Río Tinto Minera

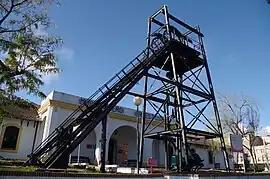
Façade of the Mining Museum.

In 1989, RTM passed into the hands of Ercros, along with the rest of the companies of the former ERT group. This situation did not last long, as Ercros sold its stake in Rio Tinto Minera to the US company Freeport-McMoRan in 1993, shortly after having declared suspension of payments. Freeport-McMoRan proceeded to break up the business into new companies: while Rio Tinto Minera continued to operate the Rio Tinto deposits, the Huelva smelter was left to . By that time, Corta Atalaya had ceased to operate and only Cerro Colorado remained in operation. Faced with the situation of constant deficits generated by the Rio Tinto operation, the new owner drew up a viability plan for the business which it presented to the workers.